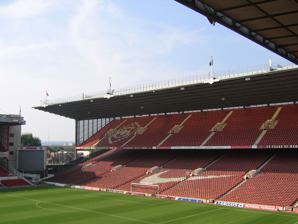
Building: Arsenal Stadium
Country: United Kingdom
Year built: 1913
Former football stadium in Highbury, North London, England For Arsenal's current stadium, see Emirates Stadium . "Highbury Stadium" redirects here. For the stadium in Fleetwood, see Highbury Stadium (Fleetwood) . Arsenal Stadium Highbury The Home of Football The North Bank stand of the stadium in 2005, a year prior to demolition Full name Arsenal Stadium, Highbury Stadium Location Highbury , London, England Coordinates 51°33′28″N 0°6′10″W / 51.55778°N 0.10278°W / 51.55778; -0.10278 Owner Arsenal Holdings plc Operator Arsenal Capacity 38,419 (at closure), 73,000 (peak) Field size 109×73 yds / 100×67 m Construction Opened 6 September 1913 ( 1913-09-06 ) Renovated 1932–1936, 1992–1993 Closed 7 May 2006 Demolished 2006; redeveloped as housing Construction cost £125,000 (1913 original) adjusted for inflation: £15.5m £175,000 (1930s redevelopment) adjusted for inflation: £14m £22.5m (1990s redevelopment) adjusted for inflation: £58.8m Architect Archibald Leitch (1913 original) C. W. Ferrier and W. Binnie (1930s redevelopment) LOBB partnership (North Bank) Tenants Arsenal F.C. (1913–2006) Arsenal Stadium was a football stadium in Highbury , London, which was the home of Arsenal Football Club between 6 September 1913 and 7 May 2006. It was popularly known as " Highbury " from the name of the district in which it was located, and was given the affectionate nickname of "The Home of Football". It was originally built in 1913 on the site of a local college's recreation ground, and was significantly redeveloped twice. The first reconstruction came in the 1930s, from which the Art Deco East and West Stands date. There was a second development; the first phase, which added executive boxes to the Clock End, was completed in 1989, and afterward in 1993 a new North Bank Stand was constructed. These latter developments both followed the recommendations of the Taylor Report by replacing the terraces to make the stadium an all-seater with four stands. However, further attempts to expand the stadium were blocked by the community, resulting in a reduction in capacity and matchday revenue. This led to Arsenal opting to build a new stadium, the Emirates Stadium . After the club moved to its new stadium upon the conclusion of the 2005–06 season , Highbury was redeveloped as a residential development known as Highbury Square , with the Clock End and North Bank stands being demolished; parts of the East and West Stands remained and were incorporated into the new development due to their listed status . The stadium also hosted international matches – both for England and in the 1948 Summer Olympics – and FA Cup semi-finals , as well as boxing , baseball and cricket matches. Its presence also led to the local London Underground station being renamed as Arsenal in 1932, making it the only station on the Underground network to be named after a football club. In addition to its architecture, the stadium was known for its small but immaculate pitch and for the clock that had been positioned in the southern side of the ground since its introduction in 1930. History The façade of the East Stand, on Avenell Road, in 2005 The original stadium was built in 1913 after Woolwich Arsenal chairman Henry Norris moved the club from the Manor Ground in Plumstead , South East London to Highbury, leasing the recreation fields of St John's College of Divinity for 21 years for £20,000. The move was initially opposed by Islington Borough Council , residents and nearby clubs, Tottenham Hotspur and Clapton Orient . The lease agreement, signed by the Archbishop of Canterbury Randall Davidson , allowed no matches to be played on "holy days" and that no "intoxicating liquor" would be sold at the stadium; however, these stipulations were later dropped. One advantage of the site was its close proximity to Gillespie Road tube station . The stadium, designed by Archibald Leitch , architect of many other football grounds of that era, was hurriedly built over the summer of 1913. It featured a single stand on the eastern side and the other three sides had banked terracing and cost £125,000. It opened on 6 September 1913 whilst not fully complete, for Arsenal's first match of the 1913–14 season, a 2–1 Second Division win against Leicester Fosse . Leicester's Tommy Benfield scored the first goal at the new ground while George Jobey was the first Arsenal player to do so. Highbury hosted its first England match in 1920. The Australian rugby league team suffered the first loss of their 1921–22 Kangaroo tour of Great Britain at Highbury to an English side 4 points to 5 before approximately 12,000 spectators. In 1925, Arsenal bought the stadium site outright for £64,000. No significant portion of Leitch's original stadium remains today following a series of bold redevelopments during the 1930s. The idea was to create a ground for London that could capture the grandeur of Villa Park , home of Birmingham club Aston Villa . The Highbury project was ambitious in its scale and reach, the first stand completed being the West Stand, designed by Claude Waterlow Ferrier and William Binnie in the Art Deco style which opened in 1932. On 5 November the same year, the local Tube station was renamed from Gillespie Road to Arsenal following successful persuasion by manager Herbert Chapman . The stadium's name was also changed from Highbury to Arsenal Stadium. Chapman next decided to install a 45-minute clock on the North Bank despite the Football Association 's concern that it would undermine the referee's authority. The North Bank terrace was given a roof in 1935 and the clock was moved to the front of the southern terrace, giving it the name the Clock End. Leitch's main stand was demolished to make way for a new East Stand, matching the West, in 1936. The West Stand cost £45,000, while the East Stand went far over budget and ended up costing £130,000, mainly thanks to the expense of the facade. Highbury in 2006. During the 1948 Summer Olympics , the stadium hosted the football preliminaries. For the next 50 years, the stadium changed little, although during the Second World War the North Bank terrace was bombed and had to be rebuilt; the roof was not restored until 1956. Chapman had demonstrated floodlit football at Highbury in November 1932, however, the Football Association had banned its members from taking part in a floodlit match. Following the lifting of the ban in December 1950, in 1951 Arsenal became the first team in Division One to fit floodlights , with the first floodlit match being a friendly against Hapoel Tel Aviv on 19 September of that year. The floodlights that adorn Dalymount Park , once stood at the Arsenal stadium. They were shipped to Dublin in 1962. The inaugural floodlit match saw Arsenal beat Bohemians 3–8. Undersoil heating was added in 1964. Unlike at many other grounds, Arsenal refused to install perimeter fencing , even at the height of hooliganism in the 1980s, which made it ineligible for use as an FA Cup semi-final venue. Before the Taylor report in January 1990 on the Hillsborough disaster was published, which recommended that football stadia become all-seater, both the North Bank and Clock End consisted of terracing , and the stadium often saw crowds of up to 60,000 or more; its largest attendance was 73,295 on 9 March 1935 when Arsenal played Sunderland in the First Division; the game finished 0–0. When the ground was initially constructed, it was to "accommodate 90,000 spectators". The Clock End was redeveloped in 1988–89 with the addition of a roof and 48 executive boxes, while seating was fitted into the remaining standing area in 1993. Thierry Henry waiting to take a corner kick during the last game held at Highbury in 2006 The North Bank, which had become home of Arsenal's most passionate supporters, was demolished at the end of the 1991–92 season . During redevelopment, a giant mural of fans was placed behind the goal at that end, to give the illusion that the players were kicking towards a crowd rather than a construction site. The mural initially attracted criticism for its absence of black fans, which was quickly rectified. The lengthy process of rebuilding the North Bank meant that Highbury was three-sided for the entire 1992–93 season, which was also the first season of the new FA Premier League . Although a lack of goals meant that Arsenal only finished 10th in the new league, they won both of the domestic cup competitions that season. Populous (then LOBB Partnership) designed all-seater two-tier North Bank Stand, the last area of Highbury to be refurbished, which was opened in August 1993 at a cost of £20 million amid strong opposition from local residents. The new North Bank Stand contained a museum and a concourse with video arcades, bars, confectionery counters, souvenir shops and fast-food stands. While the all-seater North Bank was "never the same as the old-fashioned Archibald Leitch stand" that it replaced, it was "much more like the future of Arsenal than the past" with its added amenities and "Gone were the days of pushing a petrified child through a packed crowd and placing them on a barrier from which they could only see a small section of the pitch". The old stand had received a fitting send off with a 5–1 defeat of Southampton , though the new stand had a less auspicious start, the first game being a surprise 0–3 defeat to Coventry City with all three goals coming from striker Micky Quinn . The first victory came 10 days later against Leeds United . Arsenal did not always play their home matches at Highbury in the 93 years they were based there. During the Second World War the stadium was used as an ARP station and was bombed ; Arsenal played their matches at White Hart Lane , home of North London rivals Tottenham Hotspur , until Highbury re-opened in 1946. More recently, Arsenal's home UEFA Champions League matches in the 1998–99 and 1999–00 seasons were played at Wembley Stadium , as Highbury's already limited capacity had to be reduced to accommodate advertising hoardings . Arsenal's record at Wembley (P6 W2 D1 L3) was relatively poor, and after two seasons the club switched back to playing at Highbury, not least because since Wembley closed for rebuilding in October 2000, it would not have been able to host their 2000–01 campaign. The club set a record attendance at Wembley, with 73,707 against RC Lens on 25 November 1998. Structure The Clock End, with executive boxes above, in 2005; since demolished At the time of its closure, the stadium consisted of four separate all-seater stands; the pitch was aligned north–south, with the North Bank Stand (formerly the Laundry End) and South Stand (popularly known as the Clock End) at the ends of the field. The East and West Stands ran alongside the pitch and are two of the few examples of British football stands designed in the Art Deco style. The East Stand incorporated the club's offices and was well known for its marble halls (though the floors were actually terrazzo ) which are often cited in media depictions of the stadium, and the facade that faces onto Avenell Road. The East Stand is considered architecturally significant enough to have been designated a Grade II listed building . The stadium's main entrances were on Gillespie Road , Avenell Road and Highbury Hill. When it closed, Highbury had a capacity of 38,419 (approximately 12,500 in the North Bank, 11,000 in the West Stand, 9,000 in the East Stand and 6,000 in the Clock End), all seated, and had Jumbotron screens in the south-east and north-west corners. Arsenal Stadium was well known for its very small immaculately-kept pitch , which measured only 109×73 yards (100×67 metres). Arsenal's groundsmen, Steve Braddock and his successor Paul Burgess, won the FA Premier League 's Groundsman of the Year award several times for their work on the stadium. Closure and redevelopment The final part of the stadium left standing in 2007 Flats in one of the converted Listed Stands The post-Taylor capacity of Highbury was limited to 38,419, while Arsenal's success during the 1990s and 2000s meant that virtually every home match was filled to near capacity. Restrictions, such as the East Stand's status as a listed building and the fact the stadium was surrounded on all sides by a residential area, made any future expansion of Highbury difficult and expensive, although the club's directors would have liked to have kept Arsenal at a modernised and expanded Highbury. In October 1998, just after Arsenal started playing Champions League games at Wembley, the club made an unsuccessful bid to buy the stadium and make it their permanent home to share with the England national football team . In November 1999, Arsenal decided to leave Highbury and construct a new 60,000-seat stadium in nearby Ashburton Grove. It was confirmed in October 2004 that the new stadium would be called the Emirates Stadium as part of a sponsorship deal with Emirates Airlines . The stadium opened in July 2006; Arsenal's offices were moved to a new building, Highbury House, which was named in commemoration of the former stadium. For their final season at Highbury ( 2005–06 ) Arsenal ran a series of promotions honouring the stadium's legacy. A commemorative logo was designed featuring the club's traditional Art Deco crest from the 1930s, and the club's history at Highbury was celebrated through a series of themed matchdays. On the field, Arsenal temporarily set aside their traditional red shirts with white sleeves for the season and adopted a solid redcurrant shirt, the colour they wore during their first season at Highbury in 1913–14. Arsenal's final game at the stadium was their FA Premier League match on 7 May 2006 against Wigan Athletic , the last game of the season. The team needed to better the result of neighbours Tottenham Hotspur to again secure qualification for the Champions League . Having been 2–1 behind, a hat trick by captain and all-time leading goal scorer Thierry Henry secured qualification, with Henry kneeling down to kiss the turf on scoring what proved to be the final goal seen at the stadium. The last goal scored in a regulation game at the stadium came in a Football Aid charity match when lifelong fan Alan Alger scored a penalty in the final minute of a fixture played on Thursday 8 June 2006 (exactly one month and one day after Henry's goal). After the stadium's closure, Arsenal held an auction to sell off many of the stadium's parts, including pieces of the pitch, the goalposts and former manager George Graham 's desk. Sale of the stadium's seats had to be cancelled after it was found they contained trace amounts of the toxic metal cadmium . As of 2010 [update] , Arsenal Stadium was redeveloped and converted into flats in a project known as " Highbury Square ", a scheme that had 711 properties built on the site. The North Bank and Clock End stands were demolished. The exteriors of the listed Art Deco East Stand and the matching West Stand were preserved and incorporated into the new developments, while the rest of the stands' structures were removed, and the pitch became a communal garden. In October 2005 the proposed flats went on sale; as of May 2006 all properties in the North, East and West Stands had been taken. Arsenal's clock was moved from Highbury to the outer side of the new stadium, with a new larger version of the feature added inside the ground in August 2010. At the same time as the unveiling of the new clock, the south stands at the venue were also renamed Clock End in line with the same name previously used at Highbury. Arsenal's record of results Arsenal's complete competitive record at Highbury is as follows: Competition P W D L F A Win % League 1689 981 412 296 3372 1692 58% FA Cup 142 92 32 18 305 123 64.5% League Cup 98 69 14 15 195 74 70% Europe 76 50 17 9 153 60 66% Charity Shield 5 4 0 1 13 6 80% Total 2010 1196 475 339 4038 1955 60% Record scorelines Arsenal's biggest win at Highbury came on 9 January 1932, with an 11–1 victory over Darwen in the FA Cup . Their biggest defeats were 0–5 losses to Huddersfield Town in the First Division on 14 February 1925 and against Chelsea in the League Cup on 11 November 1998. Other events A replica facade of the cannon made from polystyrene for the redevelopment International football As well as being home to Arsenal, the stadium also hosted games for England matches; 12 internationals were played at Highbury from 1920 to 1961, most of them being friendlies. These included both England's first full home international against opposition outside of Great Britain and Ireland ( Belgium in 1923), and the " Battle of Highbury ", England's 3–2 win over World Champions Italy in 1934, where a record seven Arsenal players started the match, the most players from a single club to play in an England fixture. England's record at Highbury is as follows: Competition P W D L F A Win % World Cup Qualifiers 1 1 0 0 4 1 100% British Home Championship 1 0 0 1 1 2 0% Friendly matches 10 8 2 0 42 12 80% Total 12 9 2 1 47 15 75% In May 1963, England played The Football League XI at the stadium to celebrate the 100th anniversary of the Football Association and the 75th anniversary of the Football League. The stadium was also used as a football venue for two matches in the 1948 London Olympics – a first-round match and a quarter-final. It was also provisionally named as one of London's two host stadiums for the 1966 FIFA World Cup (along with Wembley ), but was eventually dropped with White City Stadium taking the role instead. By the time of Euro 96 , the pitch had been ruled too small for international football and the stadium would have been ineligible. FA Cup semi-finals Highbury was the venue for twelve FA Cup semi-finals as a neutral ground ; the first in 1929 and the last in 1997. Between 1984 and 1992 the stadium was not included in the FA's list of approved venues after Arsenal refused to install perimeter fencing following a pitch invasion by Everton fans during their semi-final against Southampton . FA Cup semi-finals held at Highbury are listed below. Teams in bold went on to win the competition that year # Date Winner Score Loser 1 1929 Portsmouth 1–0 Aston Villa 2 1937 Preston North End 4–1 West Bromwich Albion 3 1939 Portsmouth 2–1 Huddersfield Town 4 1949 Leicester City 3–1 Portsmouth 5 1958 Manchester United 5–3 Fulham 6 1978 Ipswich Town 3–1 West Bromwich Albion 7 1981 Tottenham Hotspur 3–0 Wolverhampton Wanderers 8 1982 Queens Park Rangers 1–0 West Bromwich Albion 9 1983 Brighton & Hove Albion 2–1 Sheffield Wednesday 10 1984 Everton 1–0 aet Southampton 11 1992 Liverpool 1–1 Portsmouth 12 1997 Chelsea 3–0 Wimbledon FA Amateur Cup finals Arsenal Stadium was the venue for three FA Amateur Cup finals until it moved permanently to Wembley Stadium in 1949. # Date Winner Score Runner-up 1 1929 Ilford 3–1 Leyton 2 1931 Wycombe Wanderers 1–0 Hayes 3 1947 Leytonstone 2–1 Wimbledon 1955-58 Inter-Cities Fairs Cup The stadium also hosted the London XI 's home leg against Lausanne Sports in the 1955–58 Inter-Cities Fairs Cup semi-finals; London won 2–0 on the night and 3–2 on aggregate. Other sporting events The stadium also hosted several cricket games and also baseball matches involving American servicemen between 1916 and 1919. It was the venue for the 1966 World Heavyweight boxing title bout between Henry Cooper and Muhammad Ali , which Ali won. Highbury also played host to an international rugby league match on 10 October 1921 as part of the Australian rugby league team 's 1921–22 Kangaroo tour of Great Britain . The match saw England defeat Australia 5–4 in front of 12,000 fans. Broadcasting milestones On 22 January 1927, Arsenal's game against Sheffield United was the first radio broadcast of a football match. On 16 September 1937, a practice match between Arsenal and their reserves was the first trial televised game . Appearance in films The stadium has been the backdrop for at least three films: The Arsenal Stadium Mystery (1939), and Fever Pitch (1997). A floodlight match in the stadium, against unknown opposition, is the setting for the climax of the 1960 film Jackpot . Notes